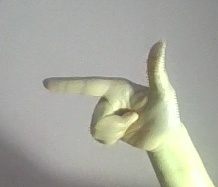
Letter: yaa